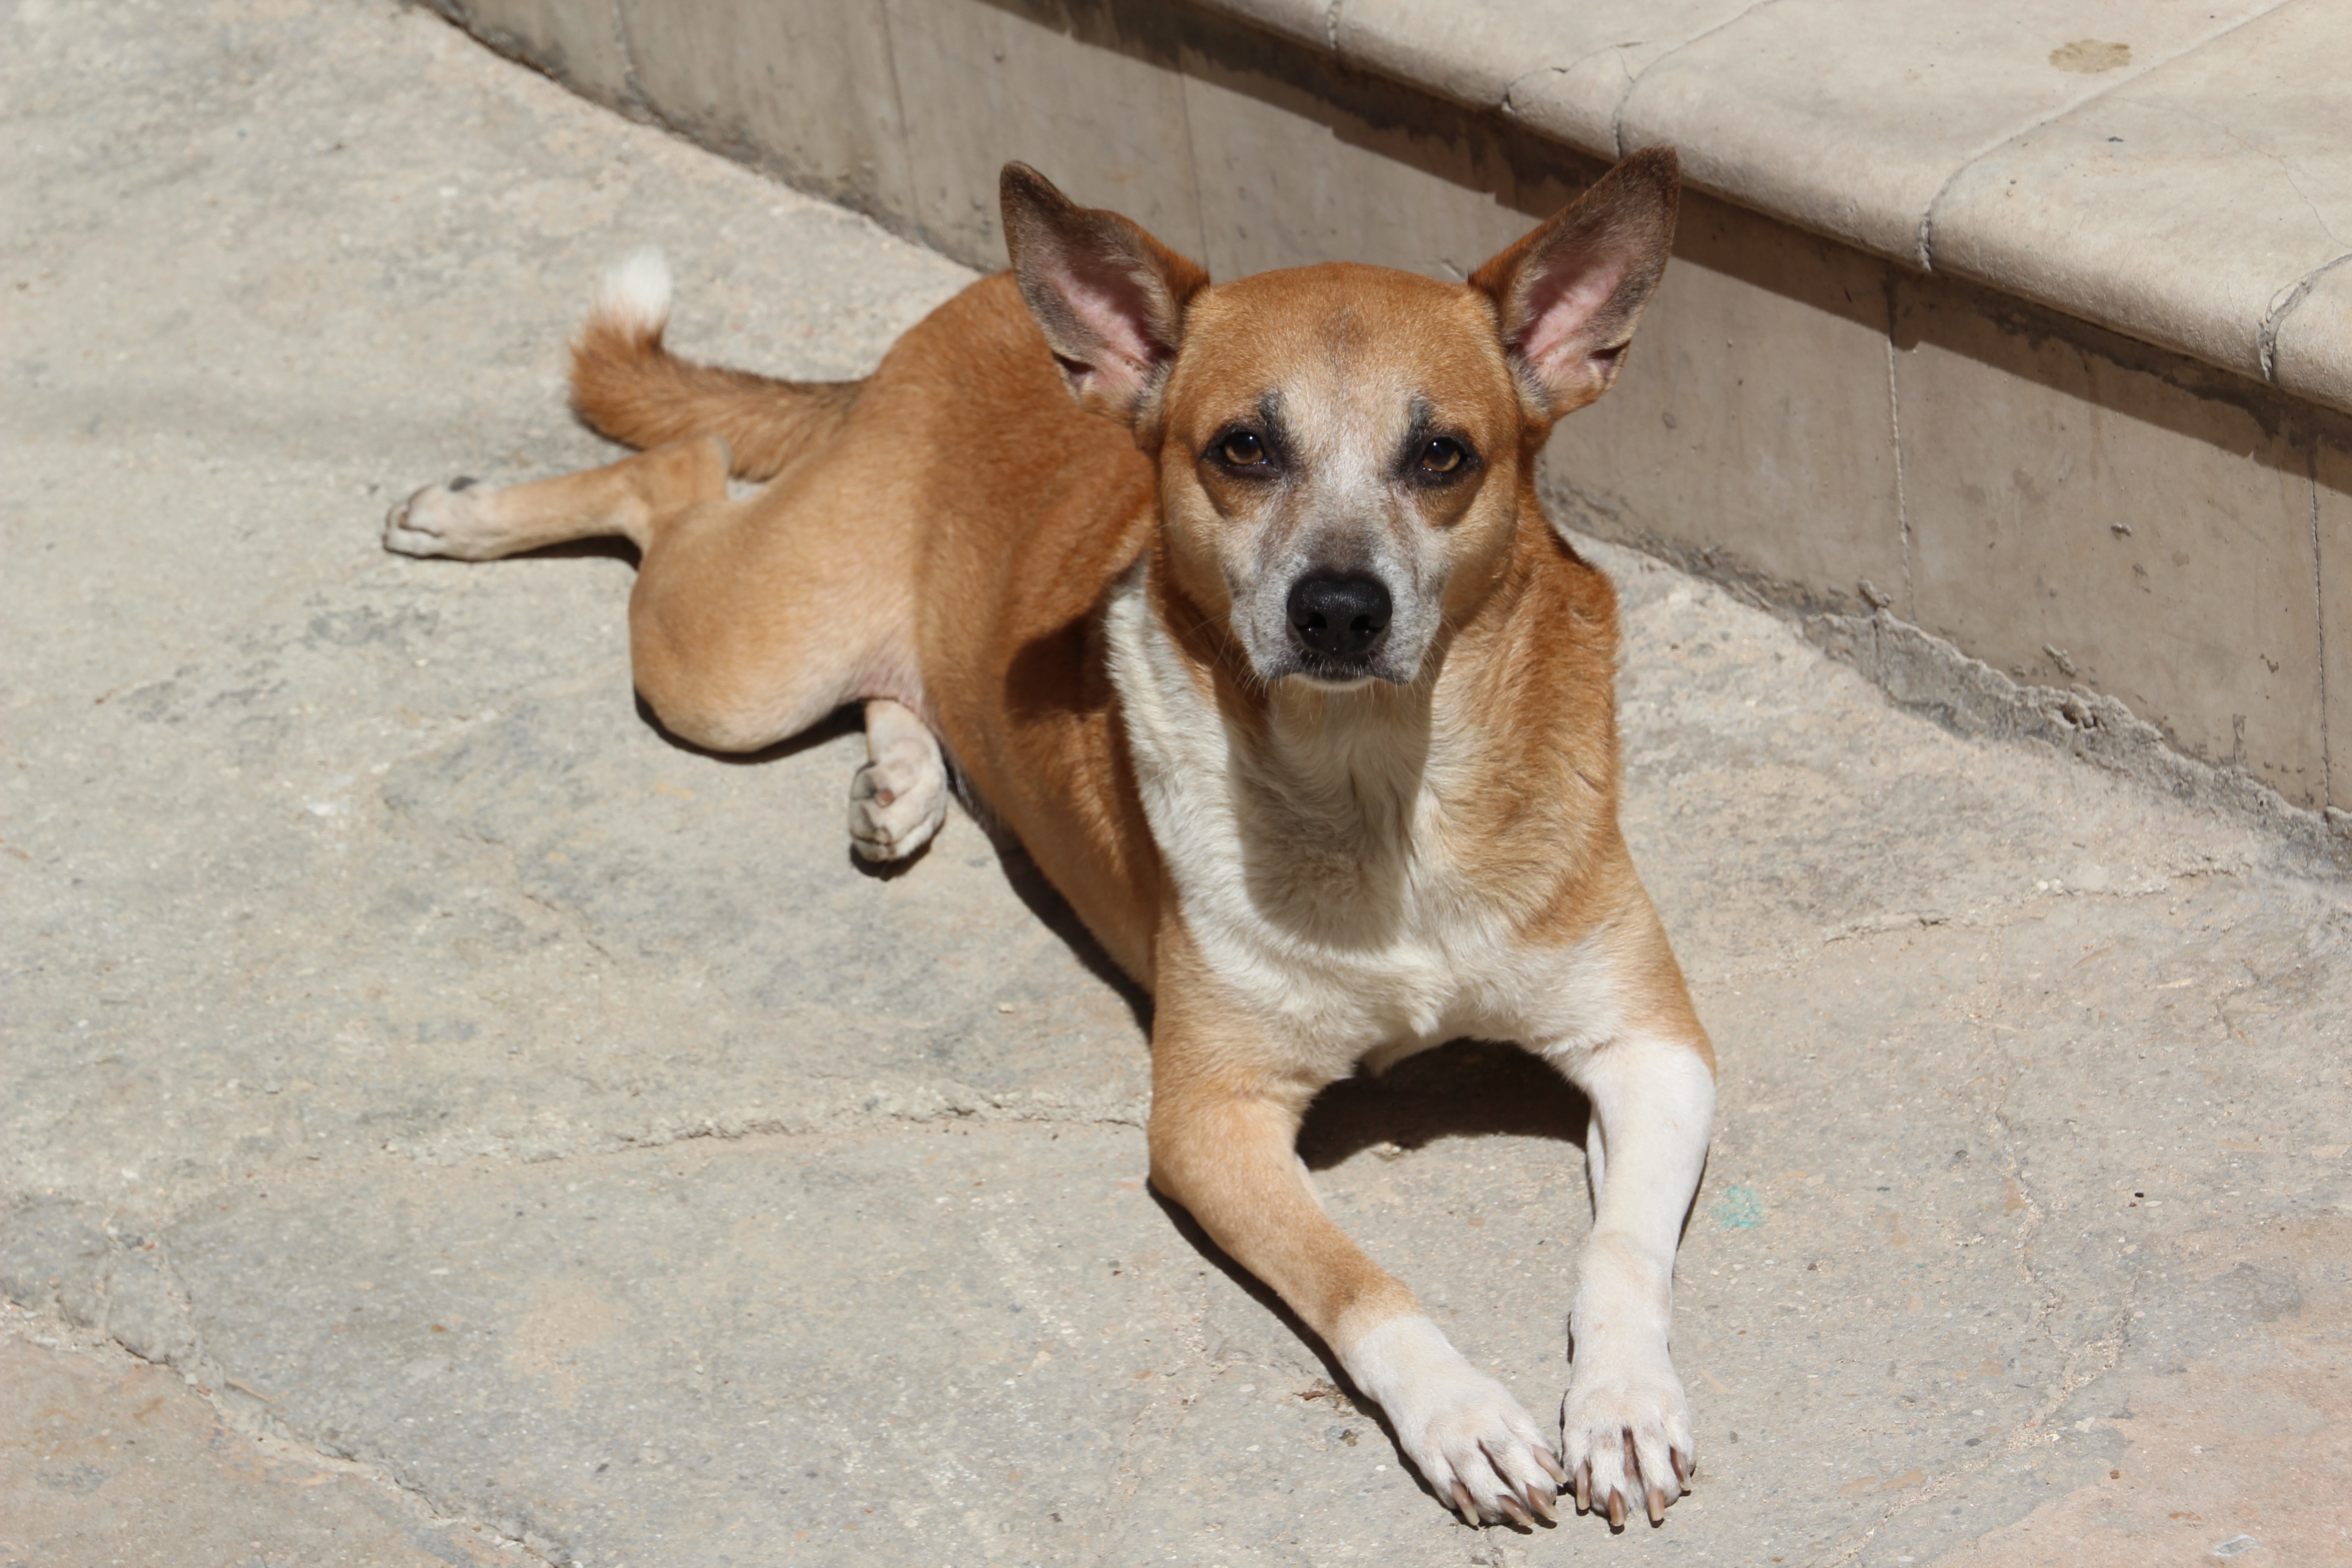
street, dog, animal, mammal, homeless, vertebrate, dog breed, terrier, mongrel, street dog, dog like mammal, carnivoran, animal sports, dog breed group, dog crossbreeds